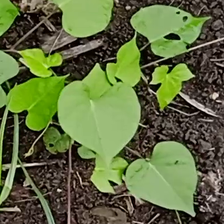
Weed species: Obscure_morning _glory(Ipomoea obscura)